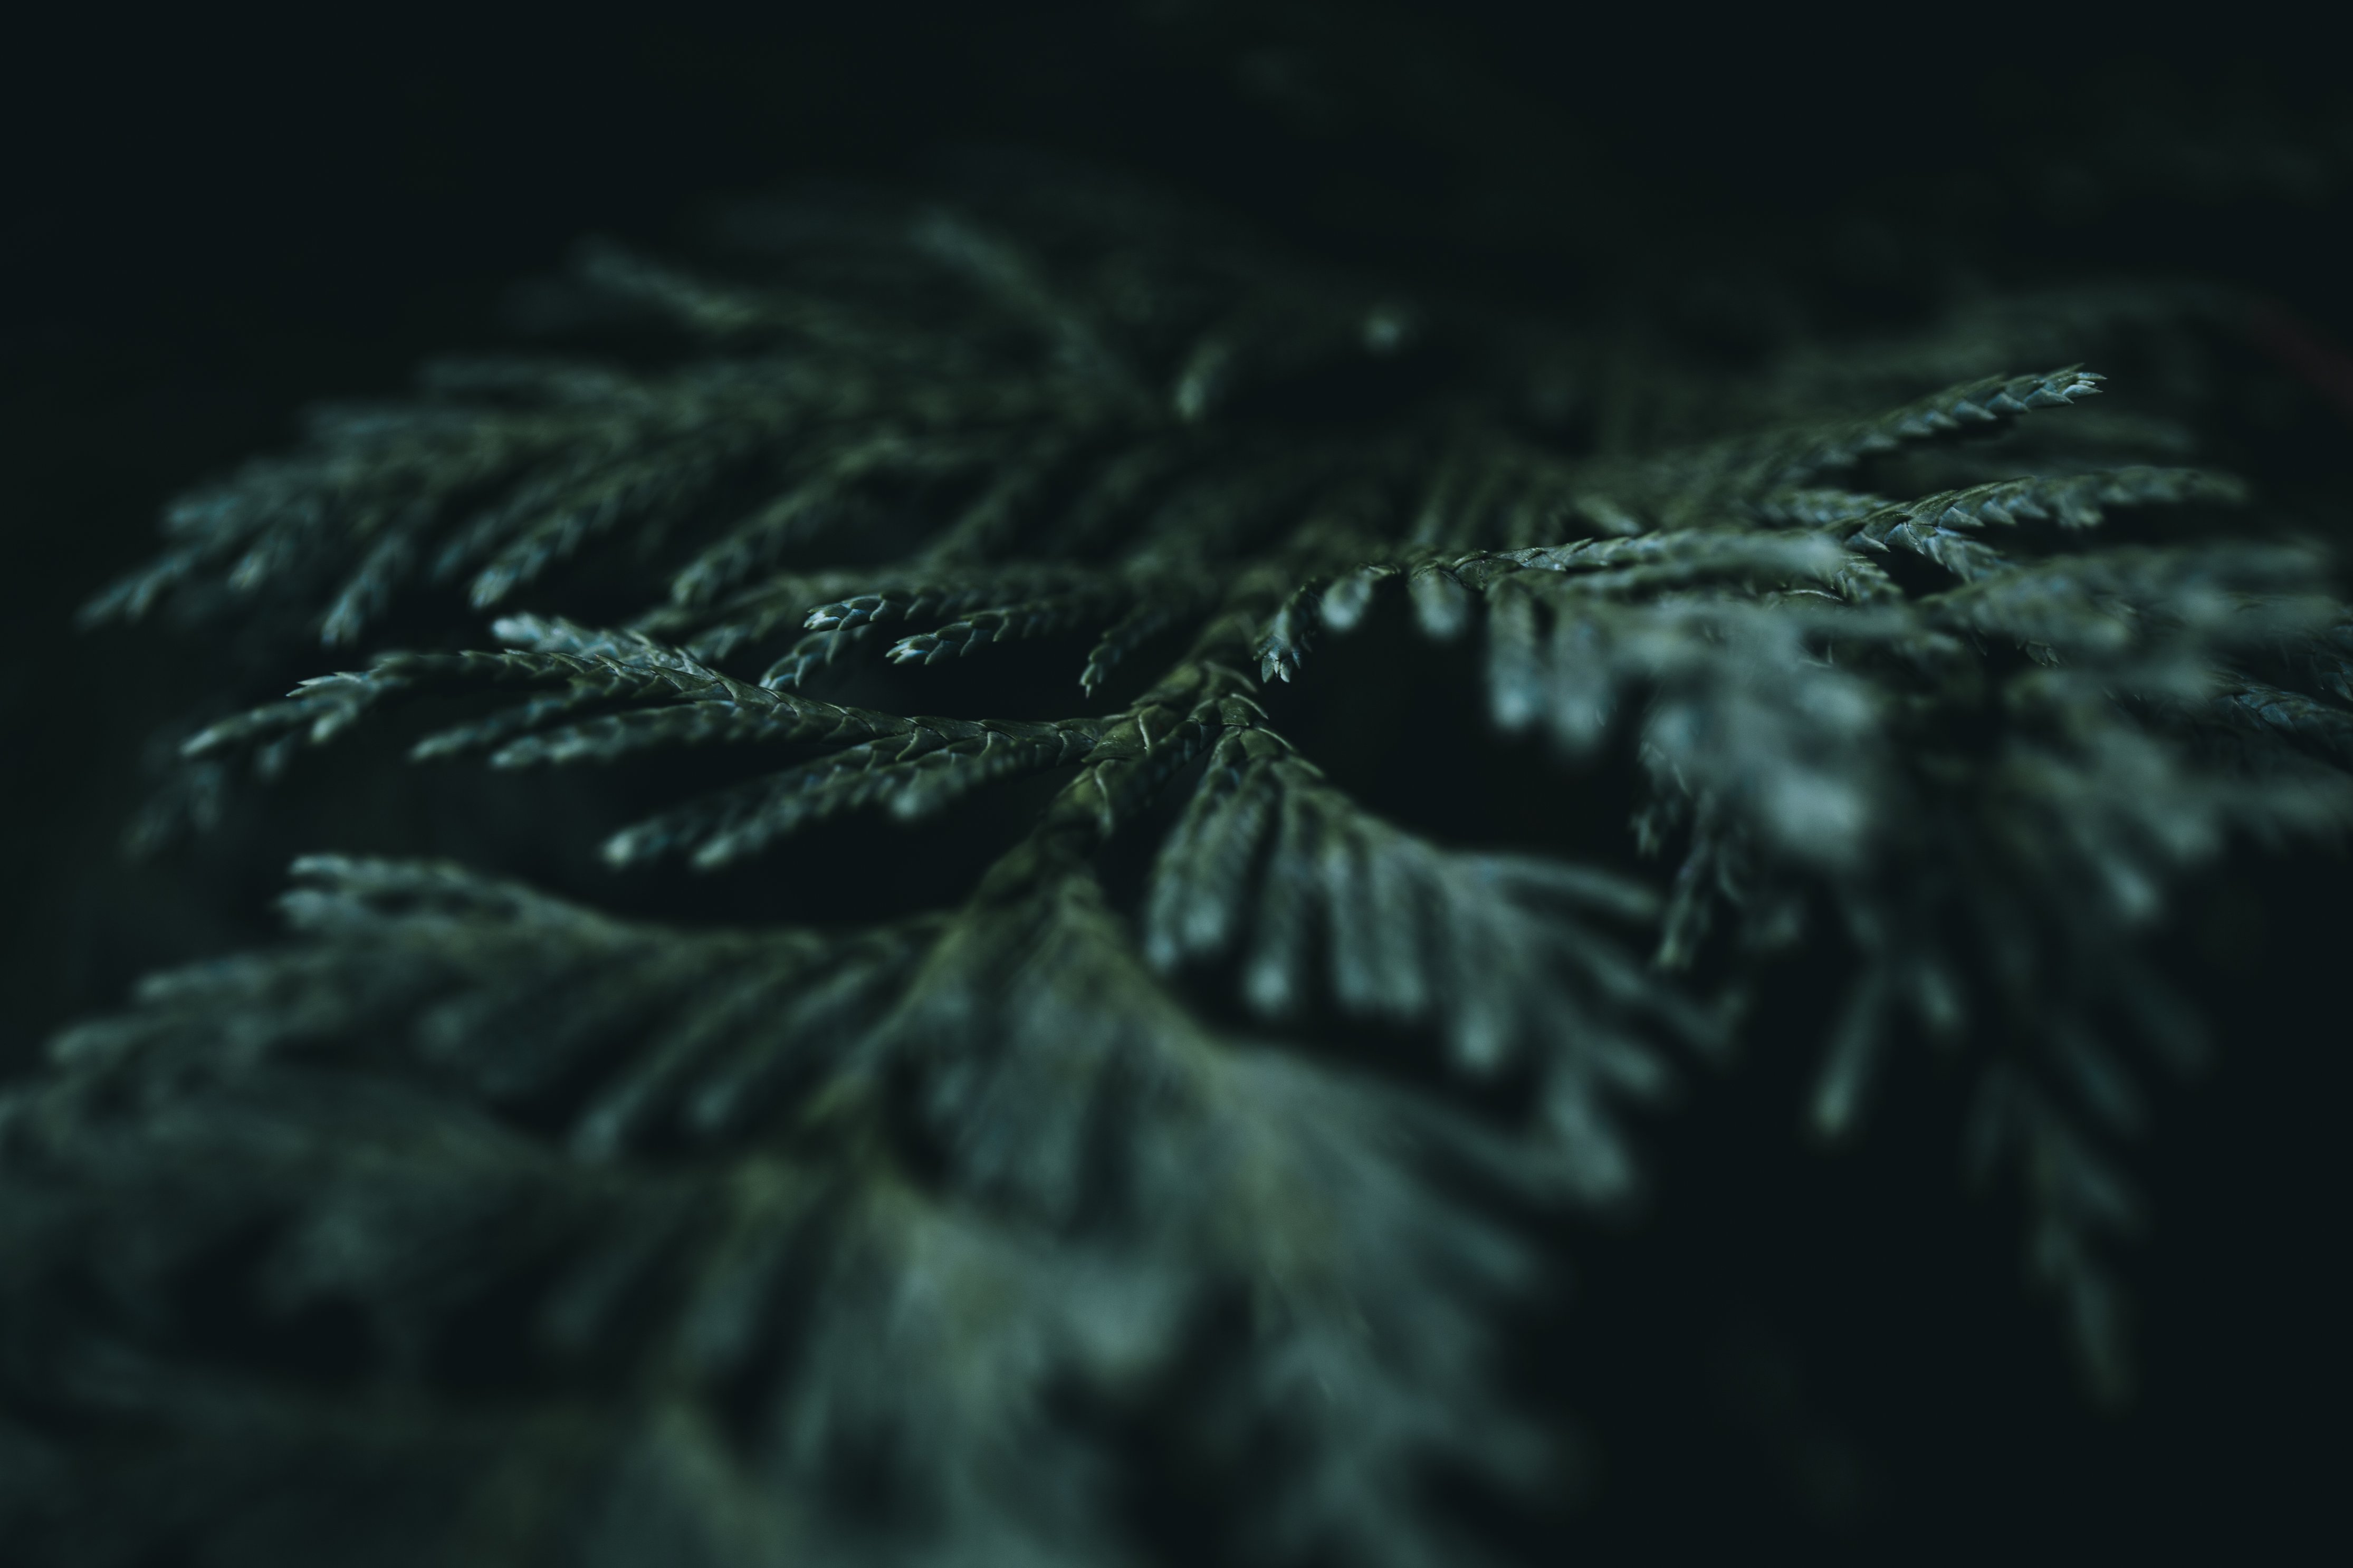
water, black, darkness, tree, sky, organism, plant, photography, night, macro photography, space, black and white